Battle of Cannae

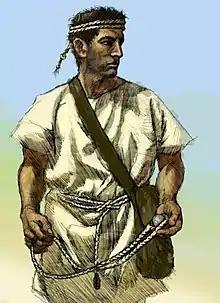
A modern interpretation of a slinger from the Balearic Islands, famous for the skill of their slingers

Rome's forces used typical Roman equipment including (heavy javelins) and (thrusting spears) as weapons as well as traditional bronze helmets, bodyshields and body armor. In contrast, the Carthaginian army used a variety of equipment. The Iberians fought with , while Celtiberians and Lusitanians used straight , as well as javelins and various types of spears. For defense, warriors from Hispania carried large oval shields and often wore a crested helmet made of animal sinews. Most Gallic foot warriors likely had no protection other than large shields, and the typical Gallic weapon was a long slashing sword.